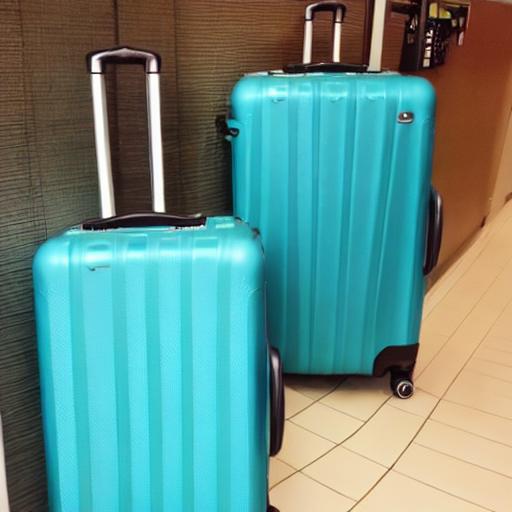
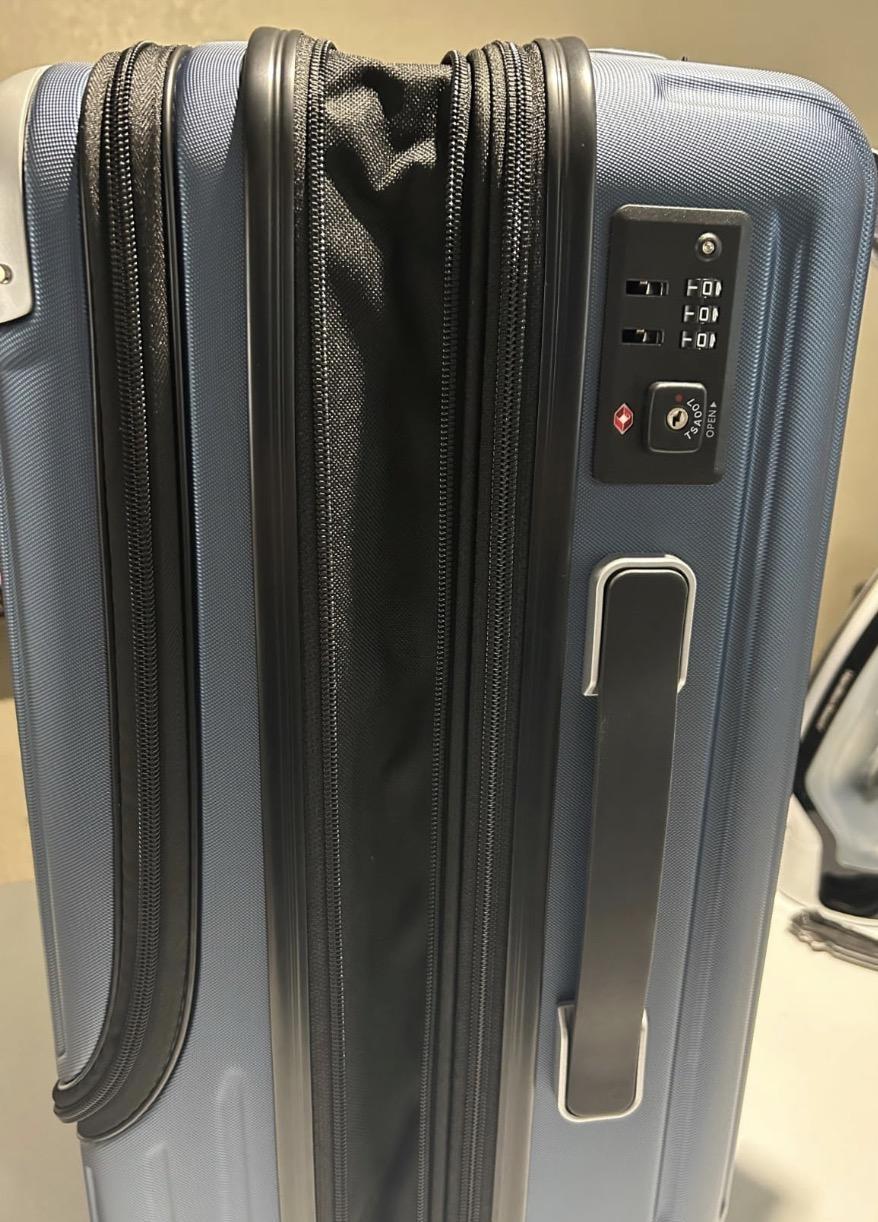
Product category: items_tea
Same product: no